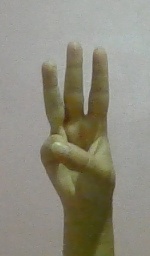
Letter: thaa